Nightcliff Baseball Club

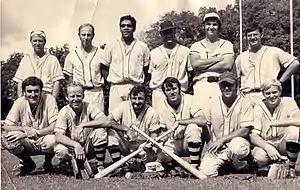
Tiger's Premiers 1971/72. Back Row: Fred Schmidt, Brian Stokes, Fred Bush, Alan Smith, Lyndon Cullen, Mike Buisak. Front Row: John Lewis, Robin Cullen, Gus Arthur, Gary Giumelli, Bobby Bolton, Mal Kinter.

Many critics argued that if Nightcliff had not entered and played two teams during the 1972/73 season, they would have easily won that premiership. The two teams finished second and third. The 1974/75 season was cancelled following Cyclone Tracy and most of the clubs records were either lost or destroyed in the cyclone. However, in late March 1975, an unofficial Grand Final was played between Nightcliff and representatives of the other five clubs. Although Nightcliff won this game, it was not officially recognised by DBL.